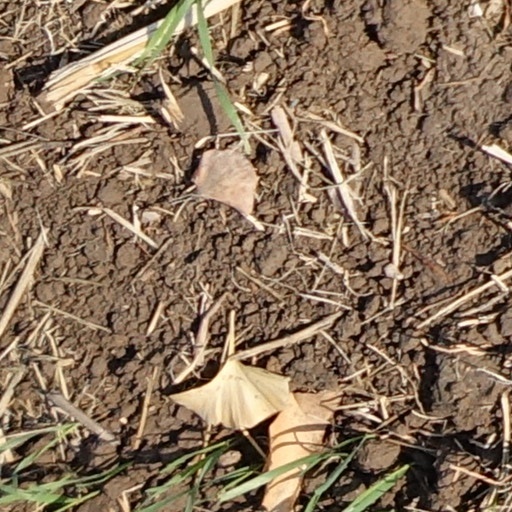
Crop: wheat